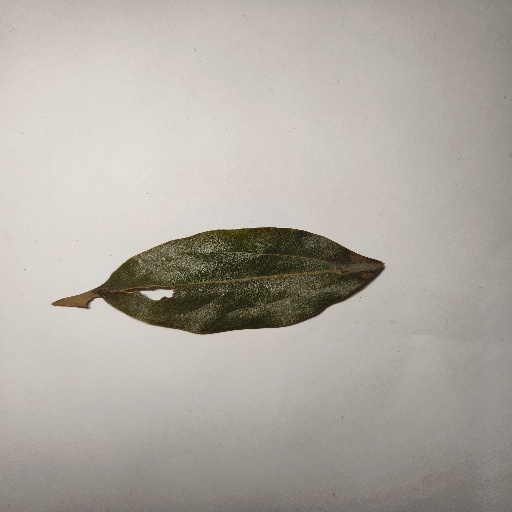
Species: Camphor
Leaf condition: Shot Hole